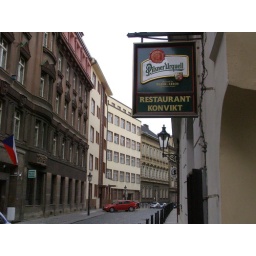
The Konvikt bar next door to the fomrer secret police HQ in Prague